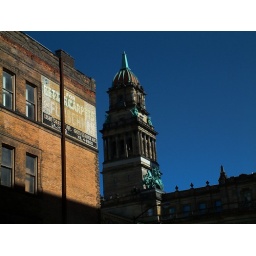
I liked the light shining on both this old Fleischmans sign and the old city hall building in Detroit.